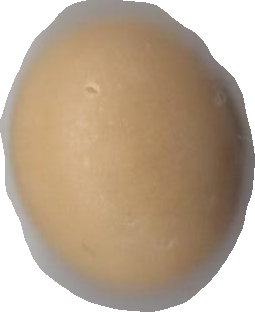
Variety: Dega